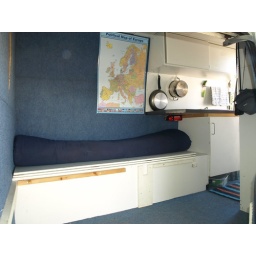
The storage box in view beneath futon mattress contains safe, tool box and camping gear. Also plenty of storage space.